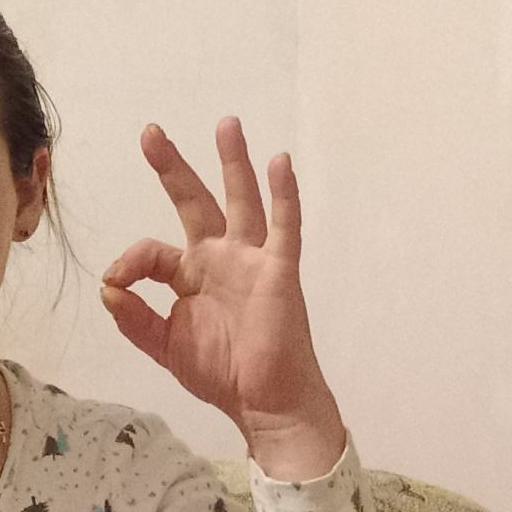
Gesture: ok